Sisian

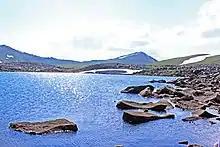
Mount Ughtasar with its volcanic crater lake, 14 km north of Sisian

Between 331 BC and 428 AD, the region of Sisianknown as Sisakanwas part of the ancient Kingdom of Armenia under the reign of the Orontid, Artaxiad and Arsacid dynasties. During the 4th century, the historic settlement of Shaghat near Sisakan became the residence of the Syuni princes, the ruling dynasty of historic Syunik. In the medieval period, Armenia became a battleground of invading Byzantine, Persian, and Arab forces. During this period, the medieval monuments of Sisian, notably the St. Gregory Church of Sisian, were constructed in the 7th and early 8th centuries. These churches were largely commissioned by the aristocratic Armenian princes that autonomously ruled the region from the fall of Arsacid Armenia in 428 to the rise of the royal Armenian kingdoms of the 9th century. It remained the spiritual and the political center of the region until the end of the 10th century, when the fortified town of Kapan in the southern Baghk canton became the capital of the newly established Kingdom of Syunik in 987 under the protectorate of the Bagratid Kingdom of Armenia.